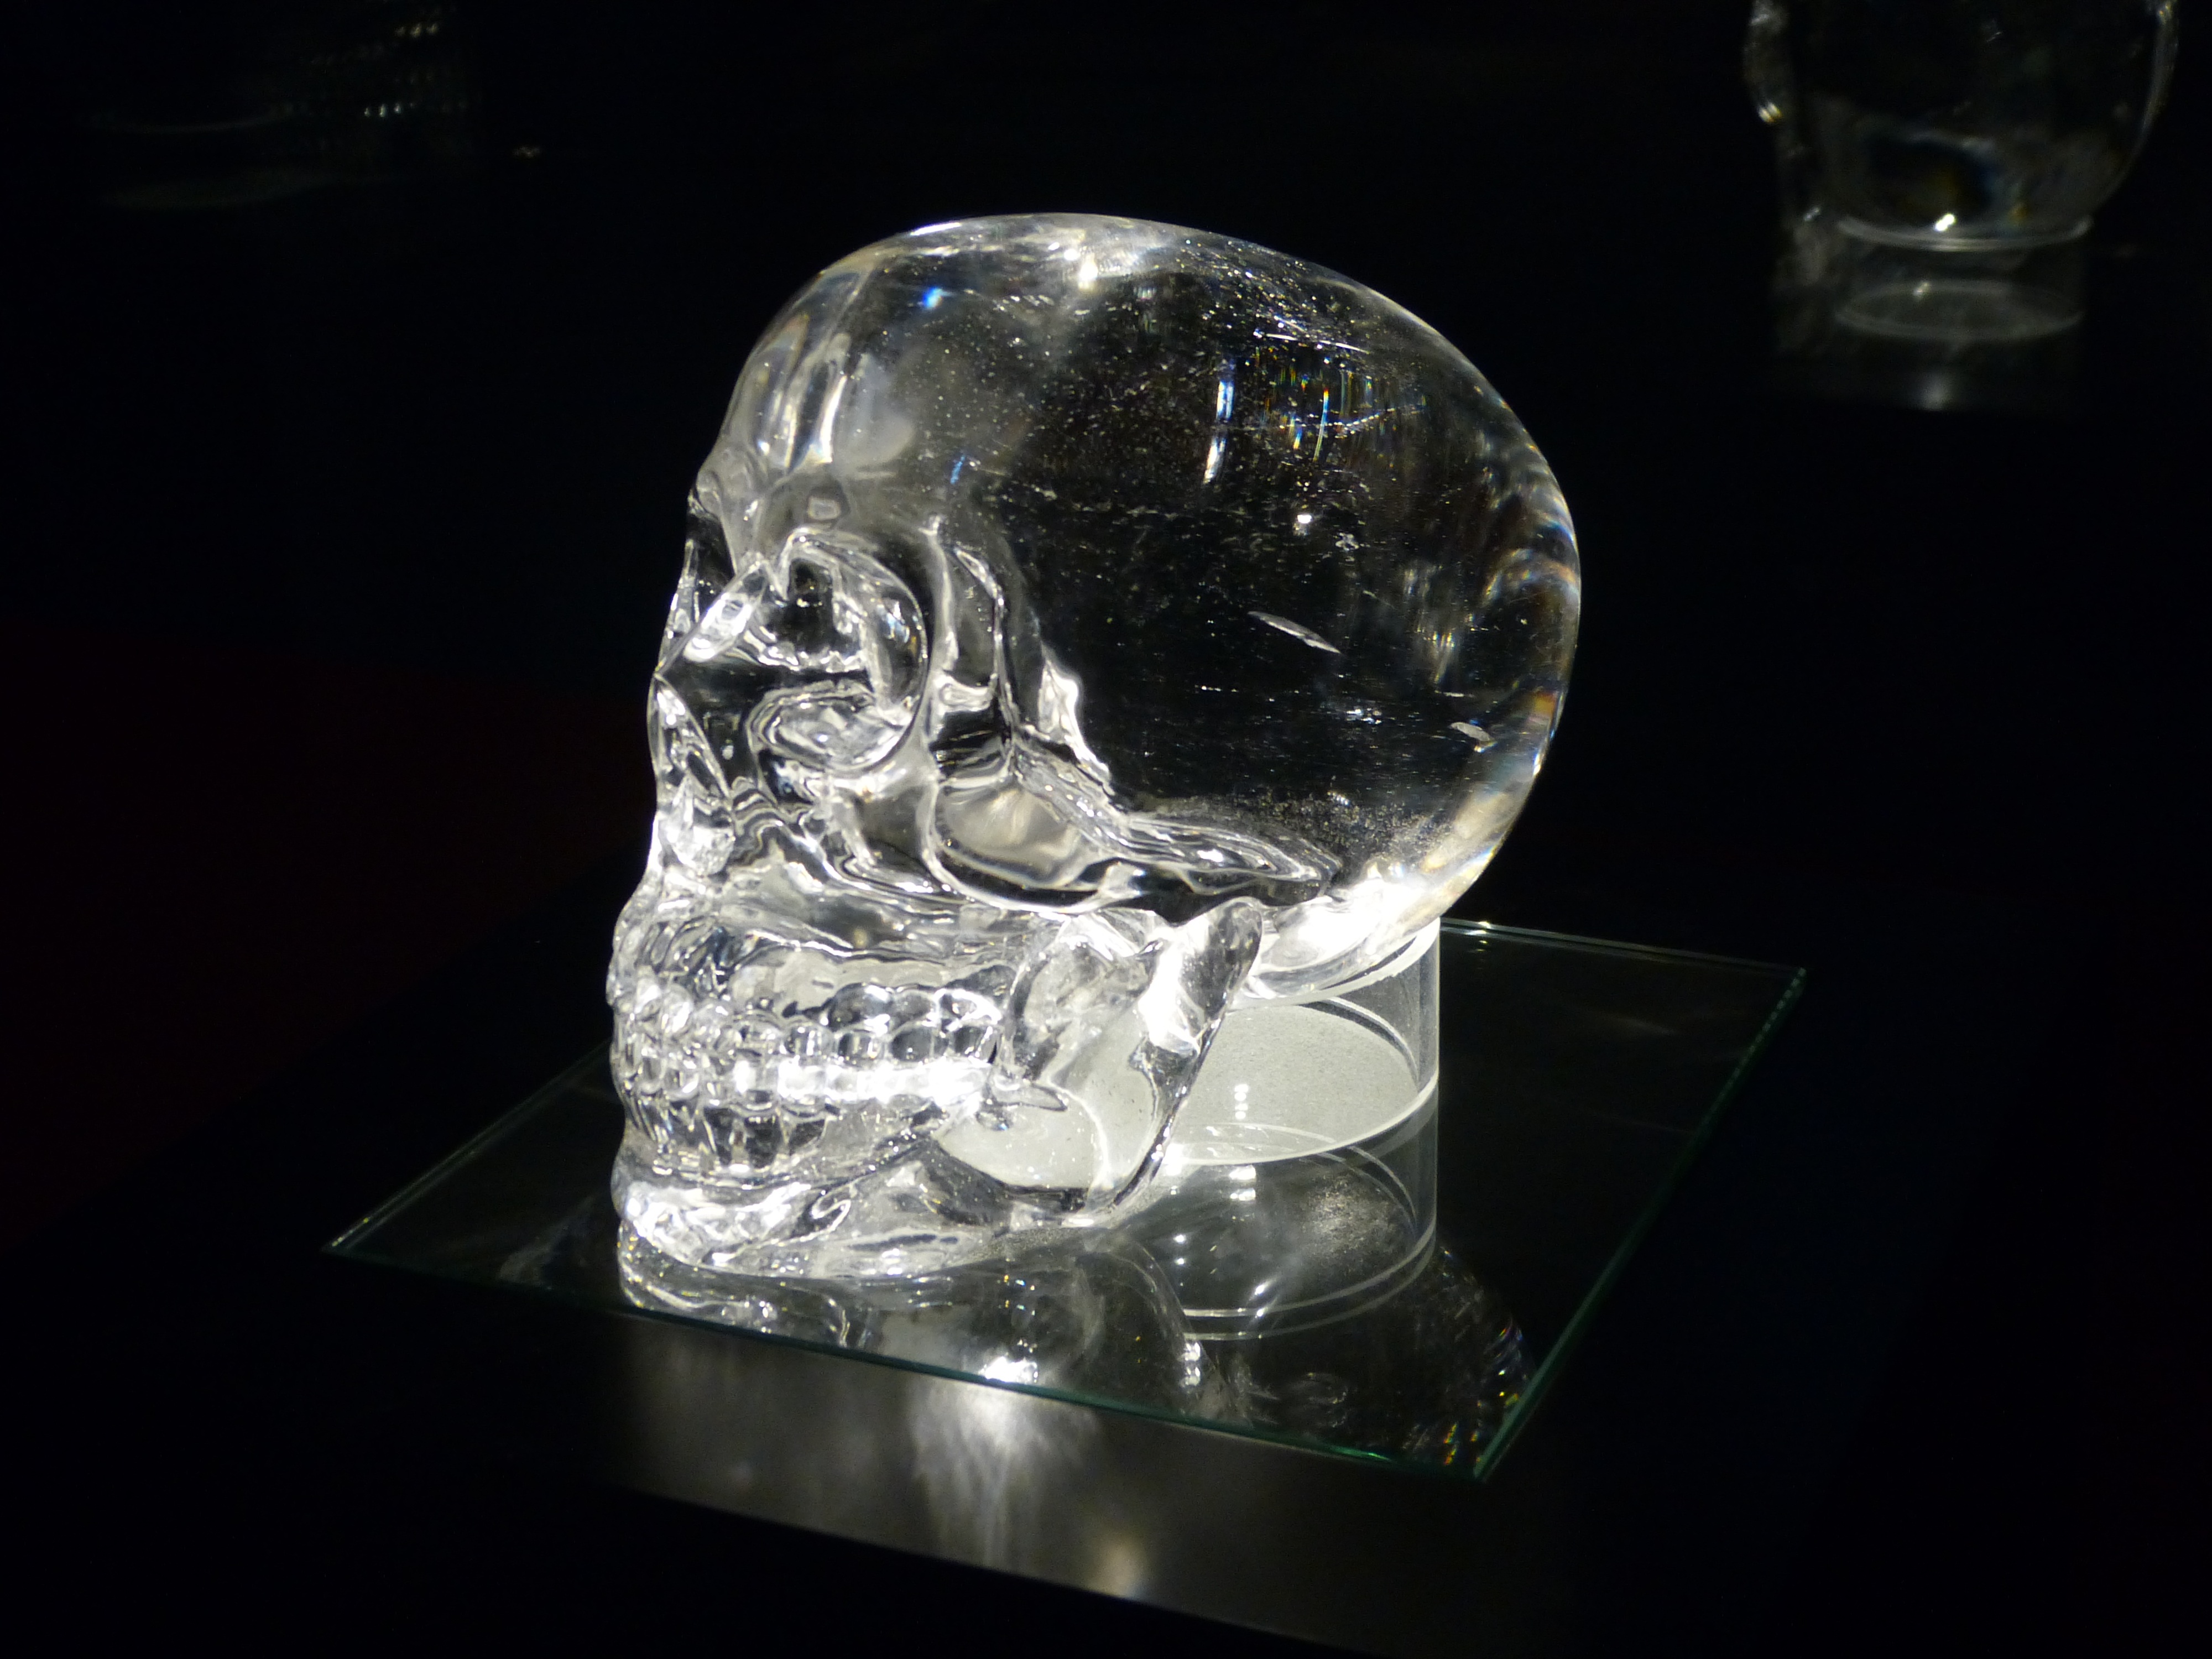
light, glass, lighting, skull, jewellery, silver, crystal, exhibition, gemstone, mineral, fashion accessory, crystal skull